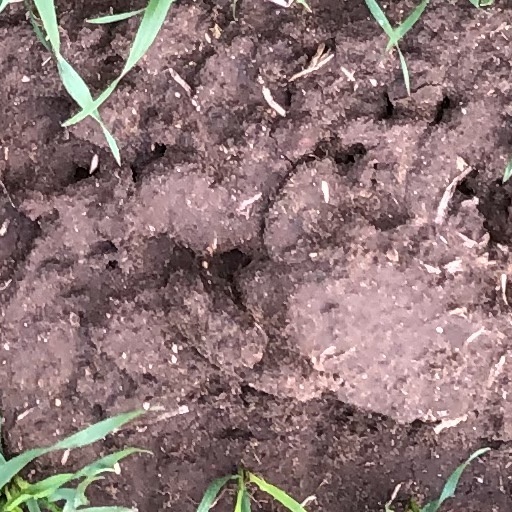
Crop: wheat